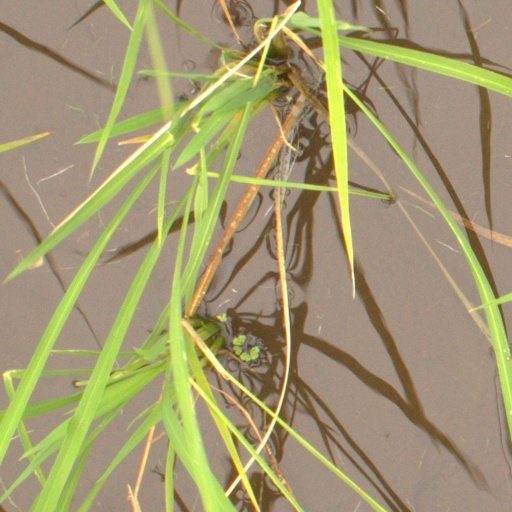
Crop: rice